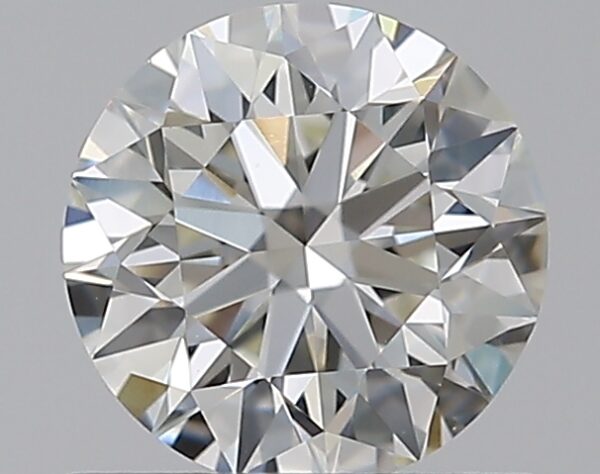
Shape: round
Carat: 0.59
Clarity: VVS2
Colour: I
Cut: EX
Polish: EX
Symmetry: EX
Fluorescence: N
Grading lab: GIA
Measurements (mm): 5.33 x 5.35 x 3.34